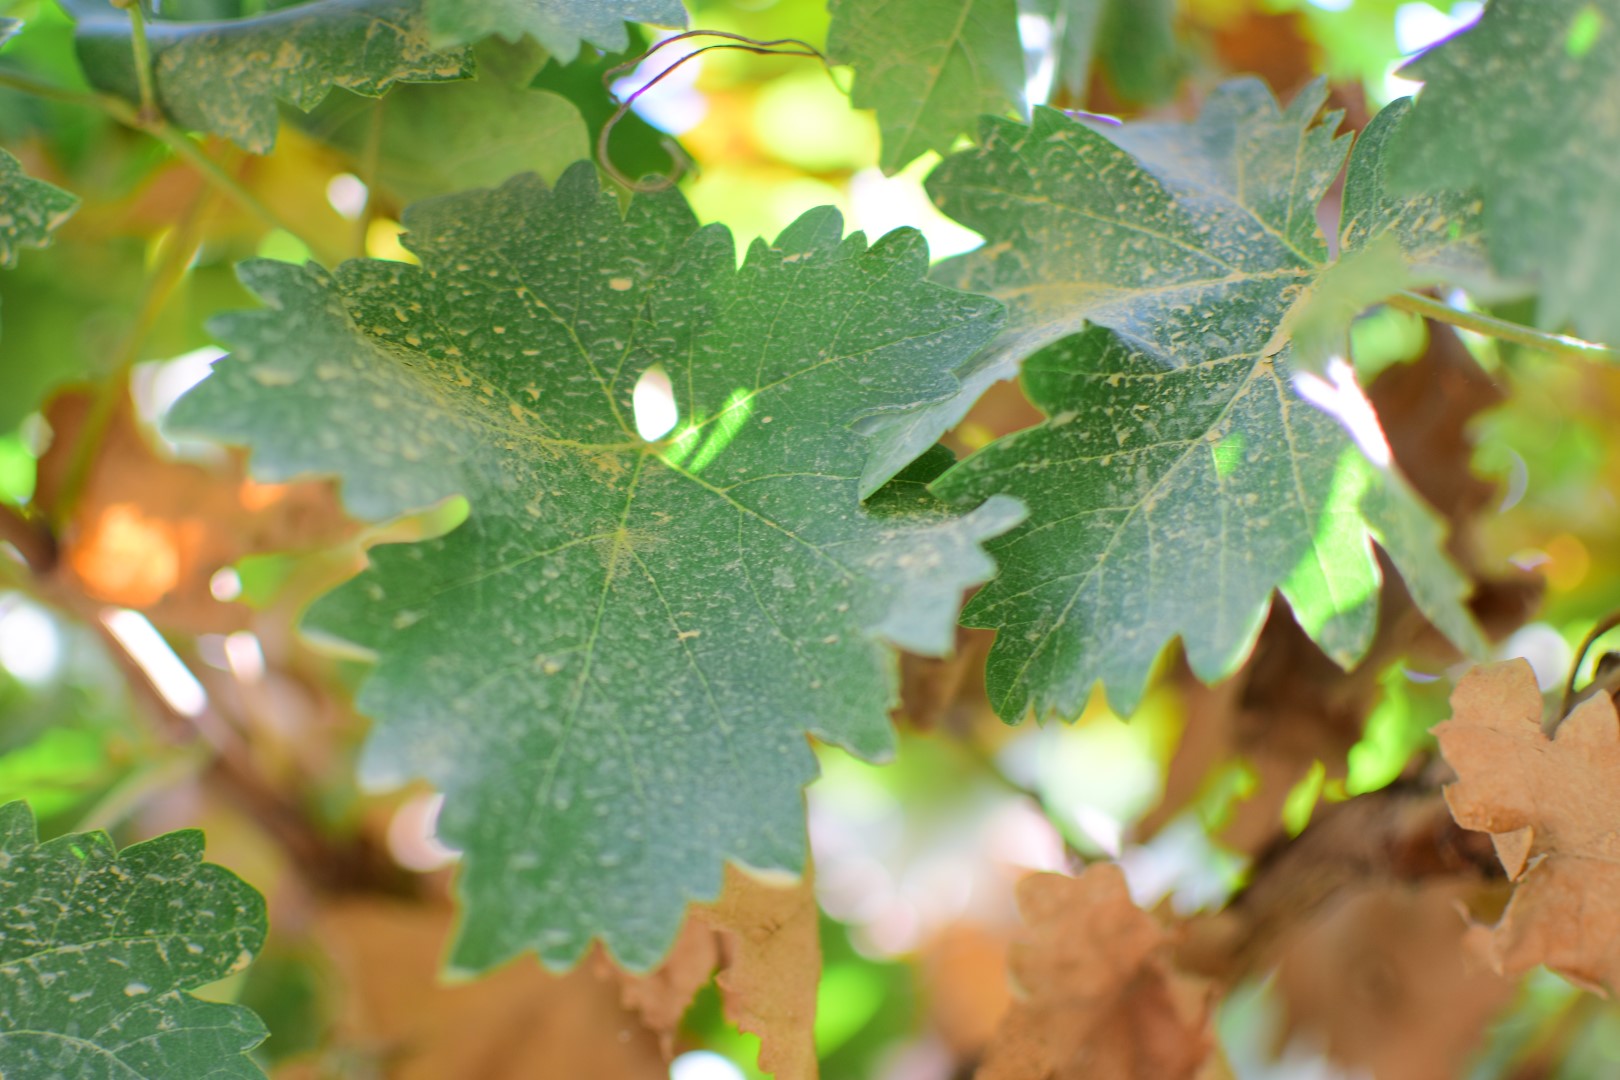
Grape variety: Shdah